Spotted green pigeon

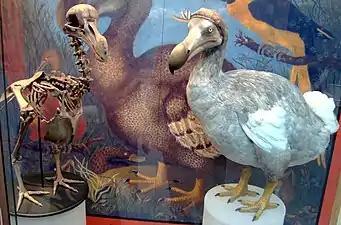
Raphines, such as the dodo, are the closest relatives of the genus "Caloenas".

The spotted green pigeon was shown to be closest to the Nicobar pigeon. The genetic distance between the two was more than is seen within other pigeon species, but similar to the distance between different species within the same genus. This confirmed that the two were distinct species in the same genus, and that the spotted green pigeon was a unique, extinct taxon. The genus "Caloenas" was placed in a wider clade in which most members showed a mixture of arboreal (tree-dwelling) and terrestrial (ground-dwelling) traits. That "Caloenas" was placed in such a morphologically diverse clade may explain why many different relationships have previously been proposed for the members of the genus. A third species in the genus "Caloenas", the Kanaka pigeon ("C. canacorum"), is only known from subfossils discovered in New Caledonia and Tonga. This species was larger than the two other members of the genus, so it is unlikely that it represents the same species as the spotted green pigeon. The possibility that the spotted green pigeon was a hybrid between other species can also be disregarded based on the genetic results. The genetic findings were confirmed by a 2016 study by the geneticist André E. R. Soares and colleagues, which managed to assemble complete mitochondrial genomes from eleven pigeon species, including the spotted green pigeon.